North Carolina Highway 274

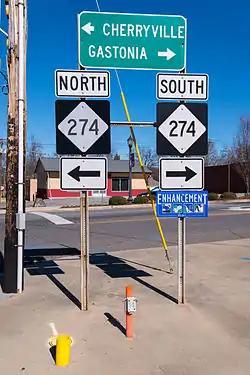
Directional signs of NC 274 at the end of NC 161 in Bessemer City

NC 274 was established in 1930 as a new primary routing, from NC 27 to U.S. Route 74 (US 74) and NC 20 (now NC 161) in Bessemer City. Around 1938, it was extended southeast to its current southern terminus at the South Carolina state line, where it continues as South Carolina Highway 274 (SC 274). Between 1963 and 1968, southbound lanes along Broad Street were added on west side of tracks in downtown Gastonia.